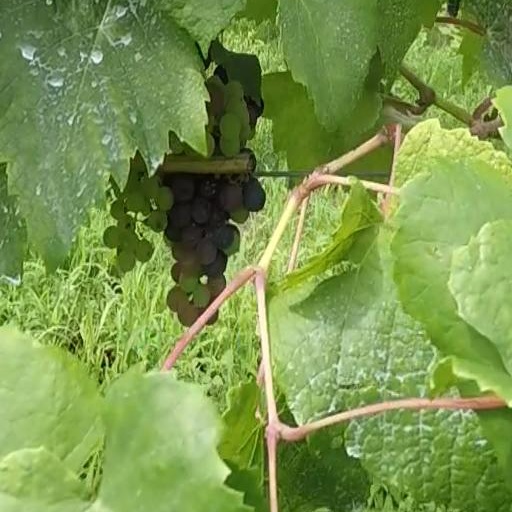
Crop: grape